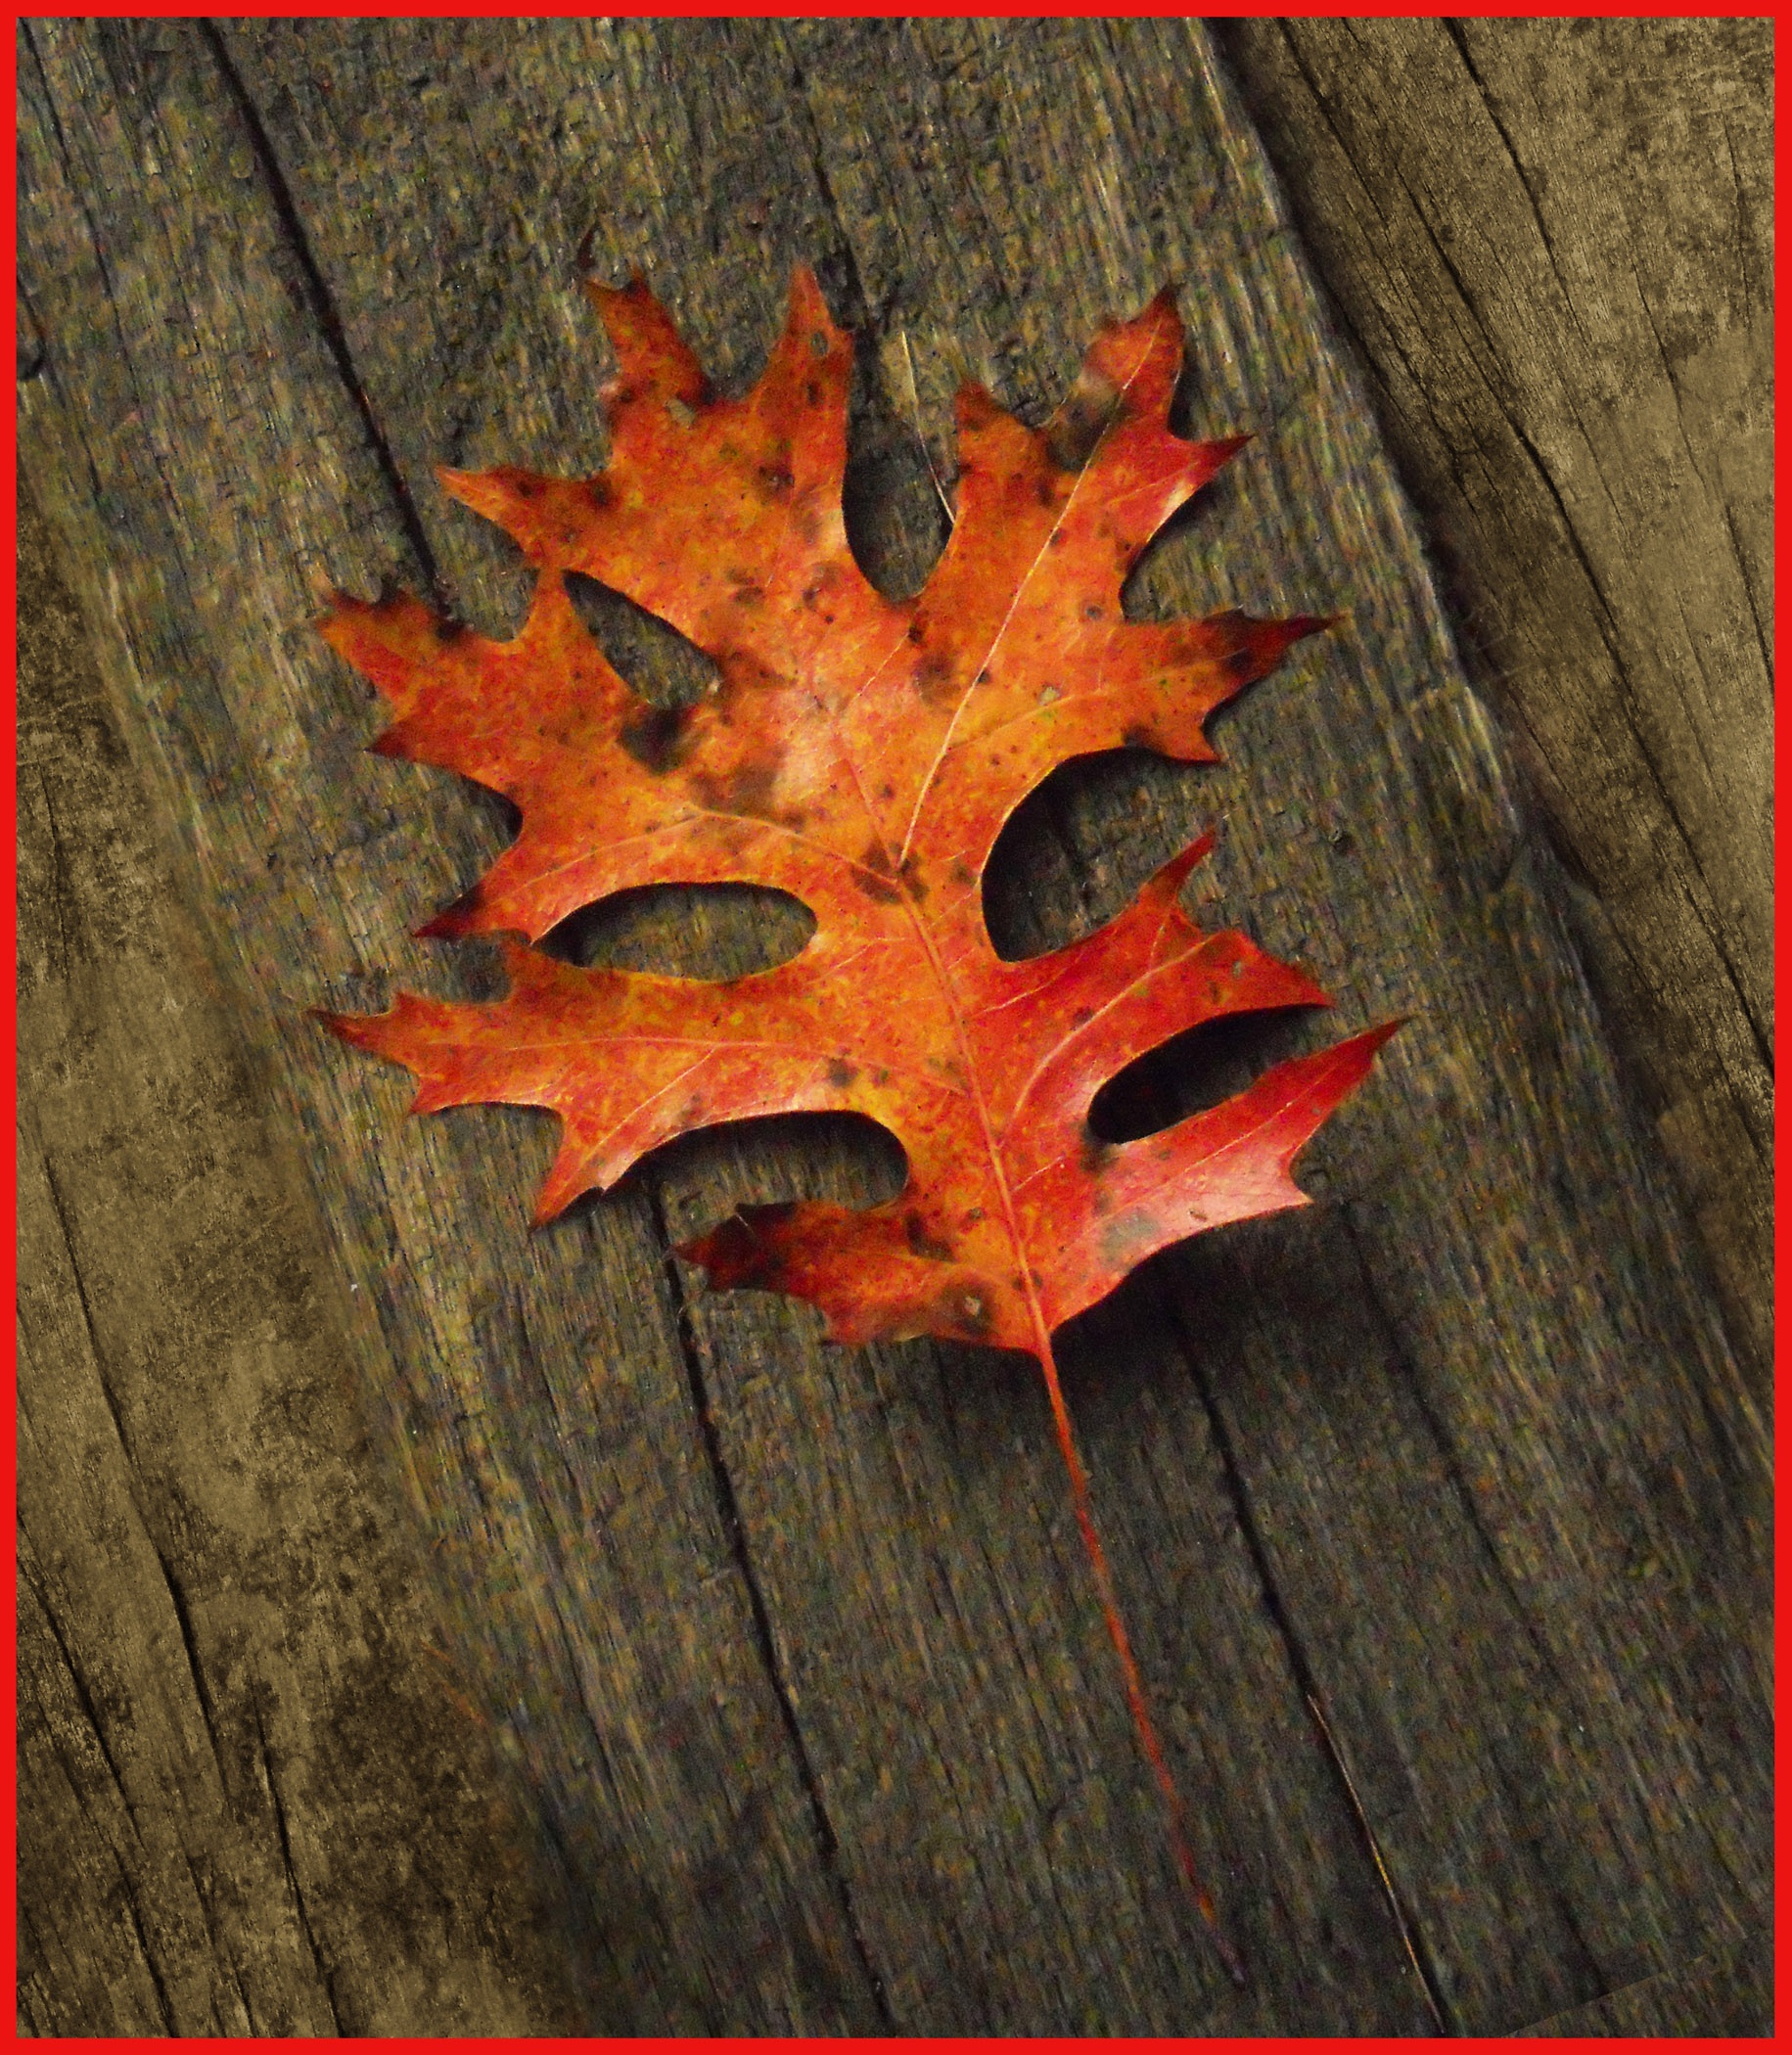
tree, nature, plant, wood, leaf, fall, foliage, red, autumn, colorful, flora, maple tree, maple leaf, leaves, oak, flowering plant, woody plant, land plant